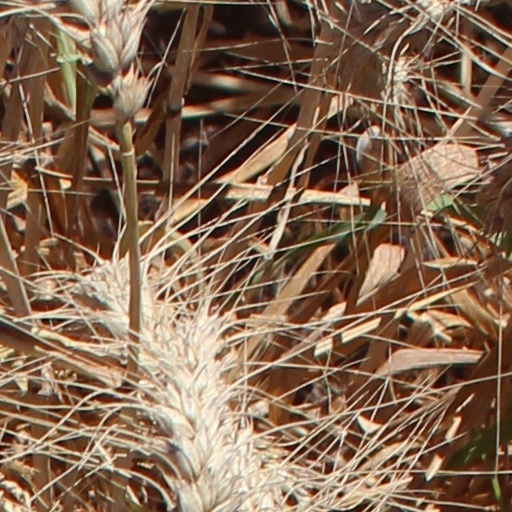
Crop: wheat